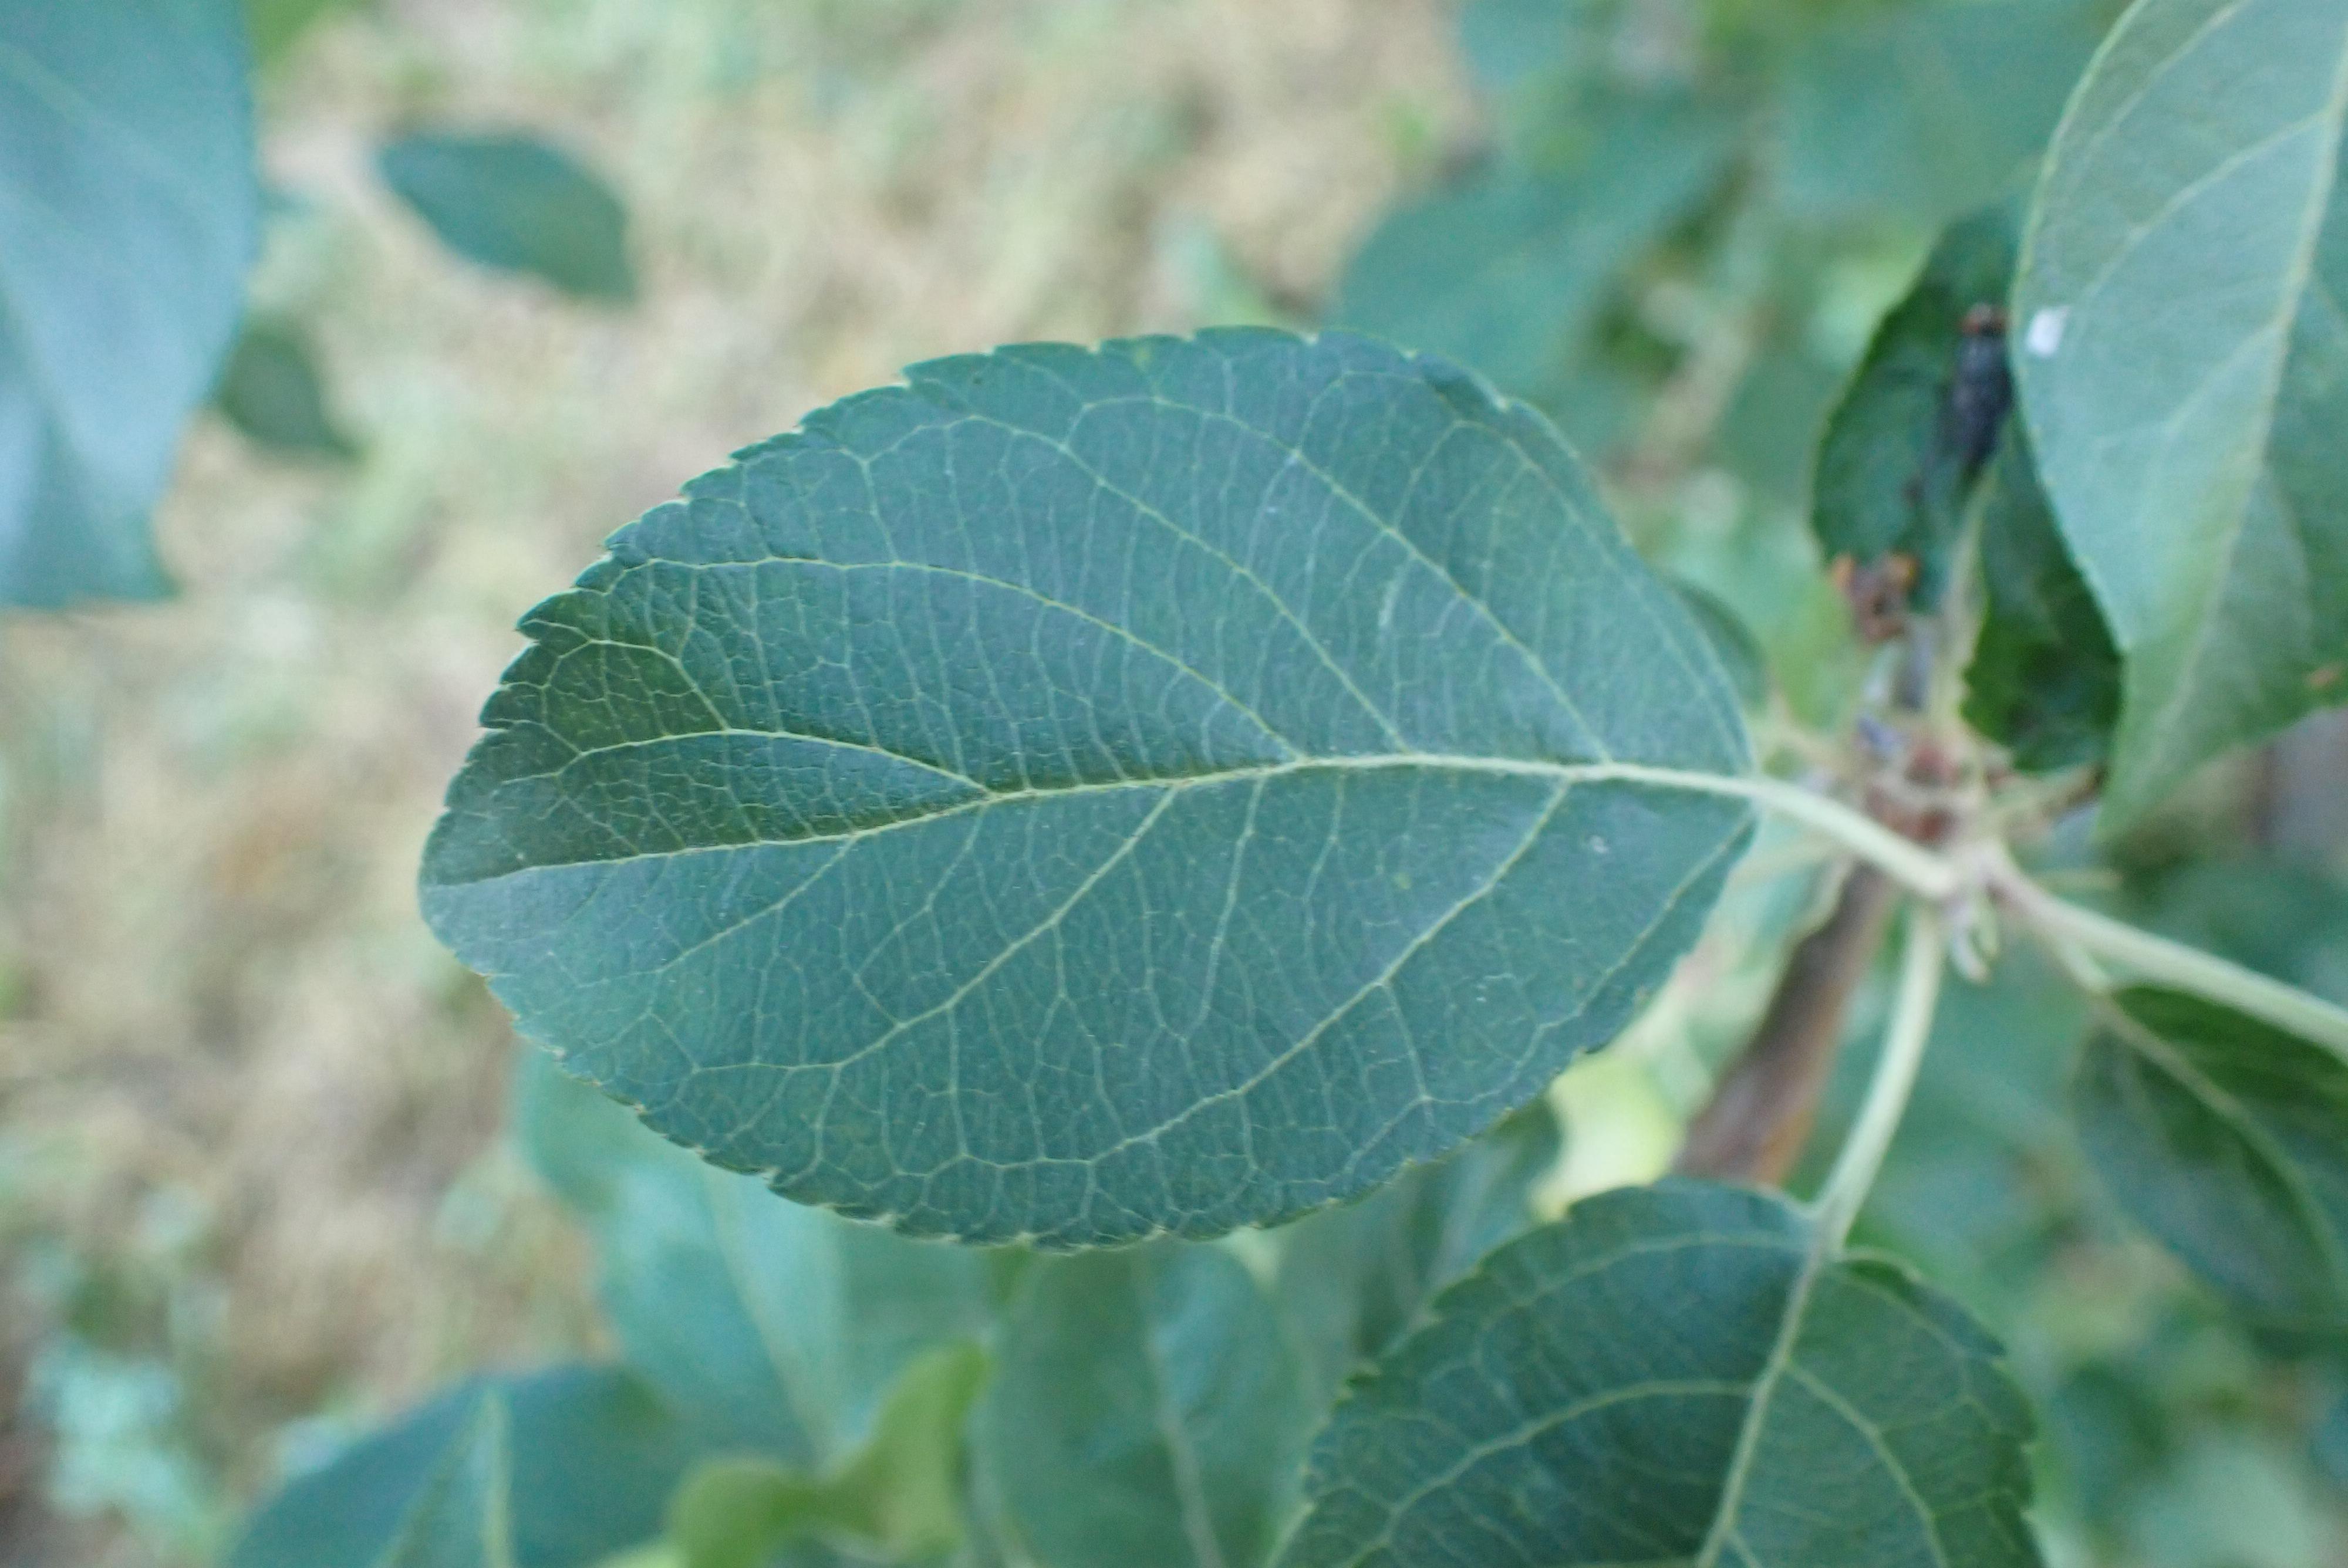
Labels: healthy